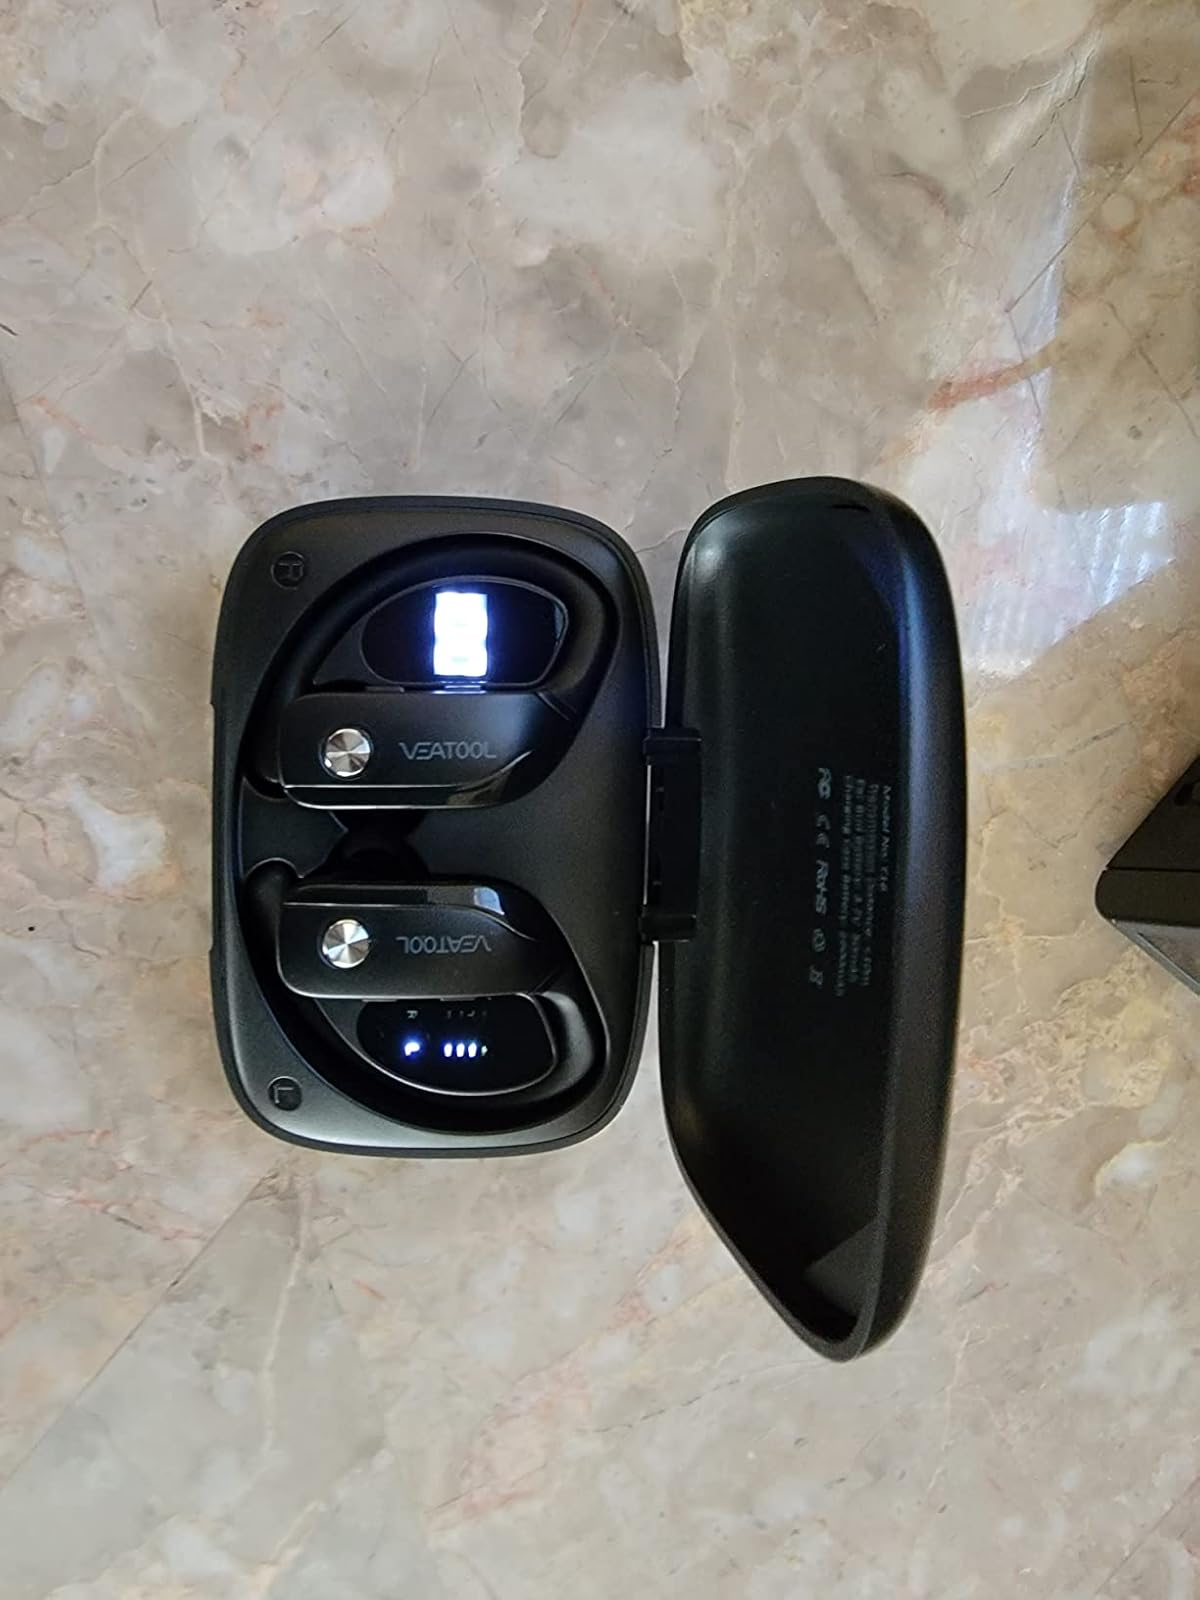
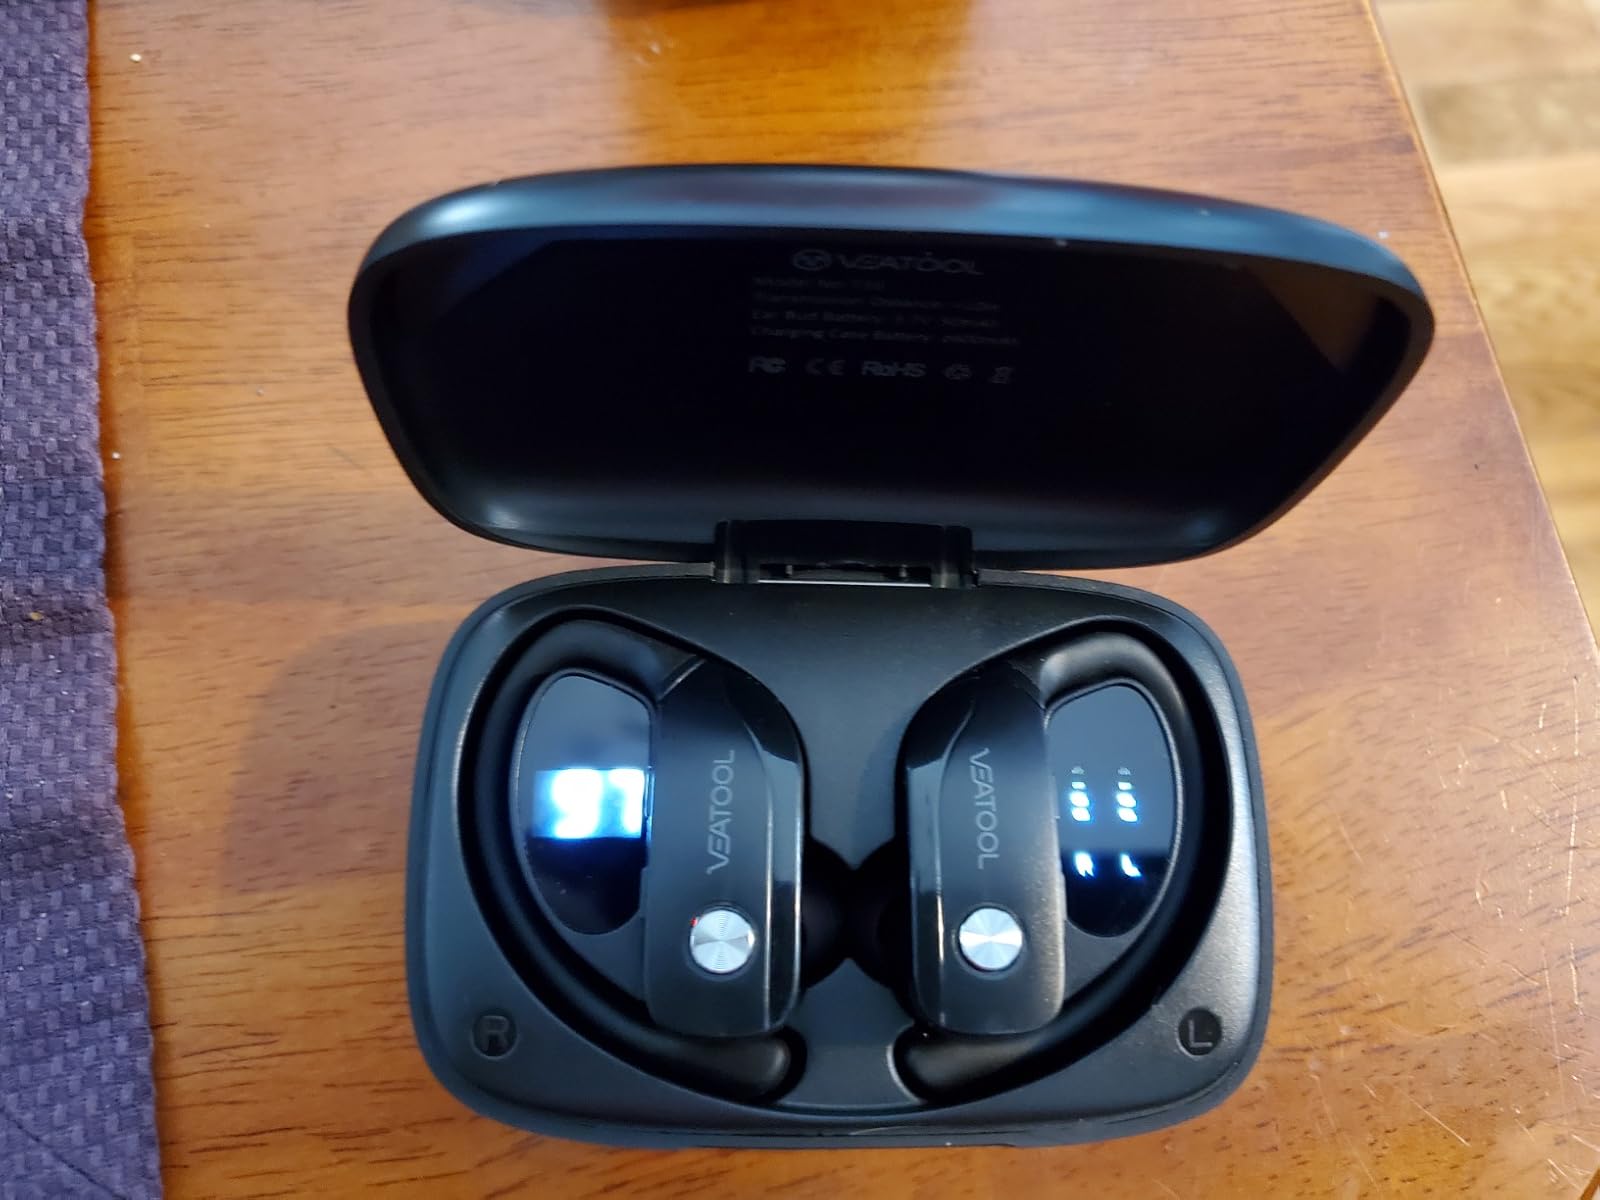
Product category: earbuds
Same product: yes